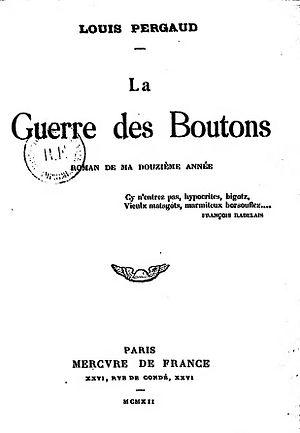
La Guerre des boutons, roman de ma douzième année est un roman français écrit par Louis Pergaud, écrivain franc-comtois, et publié en 1912. Il décrit la « guerre » que se livrent les bandes d'enfants de deux villages rivaux, Longeverne et Velrans, dans la campagne franc-comtoise de la fin du XIXᵉ siècle. L'auteur s'est inspiré de la vie dans le village de Landresse, dans le département du Doubs, où il a enseigné deux ans. Le titre vient du butin de cette guerre, constitué en majorité par les boutons dont les vaincus sont dépouillés par les vainqueurs. Le récit, pour la plus grande partie, raconte l'histoire du point de vue des enfants de Longeverne.